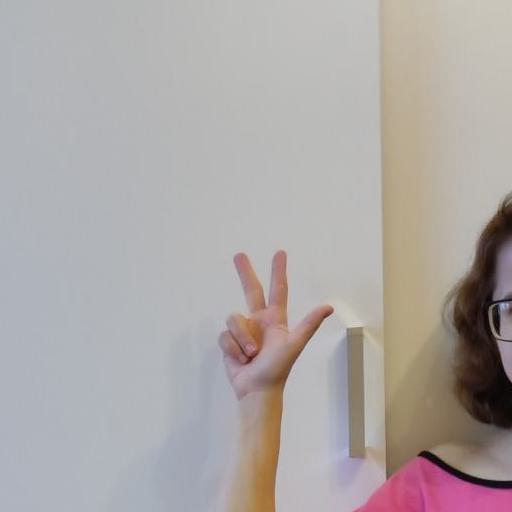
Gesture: three2